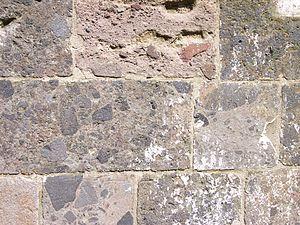
Les monts du Cantal sont un massif montagneux français situé au centre-ouest du Massif central, dans le parc naturel régional des volcans d'Auvergne. Il est constitué des vestiges du plus grand stratovolcan visible d'Europe. Apparu il y a environ 13 millions d'années, ce volcan, dont les dernières éruptions sont datées d'environ 2 millions d'années, a été largement démantelé par des phénomènes d'effondrements massifs et d'érosion fluviale et glaciaire.